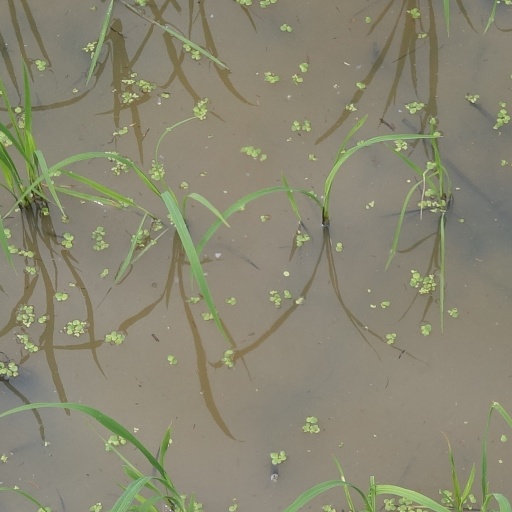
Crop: rice